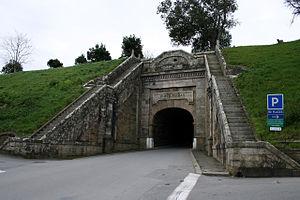
La citadelle de Palais, située à Belle-Île-en-Mer, domine la commune de Palais.
L'enceinte du Palais constitue les fortifications d'agglomération de la ville de Le Palais, à Belle-Île-en-Mer.
Le Palais [lə palɛ] est une commune française située sur l'île de Belle-Île-en-Mer dans le département du Morbihan et la région de Bretagne. C'est un port de pêche, de commerce et de plaisance.